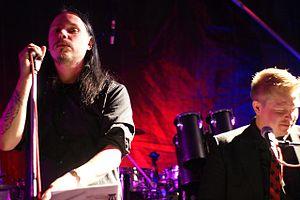
Arcana est un groupe de dark wave néo-classique suédois. Il est formé en 1994 par Peter Bjärgö, connu alors sous le nom de Peter Pettersson.